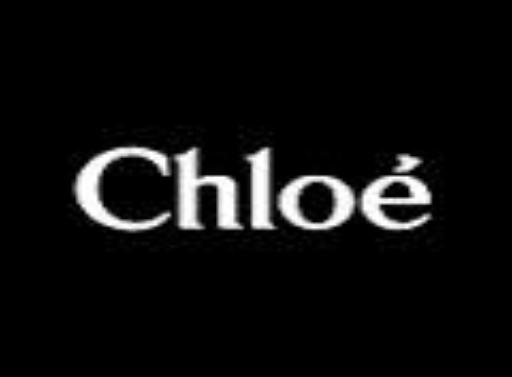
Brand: Chloe
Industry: Clothes